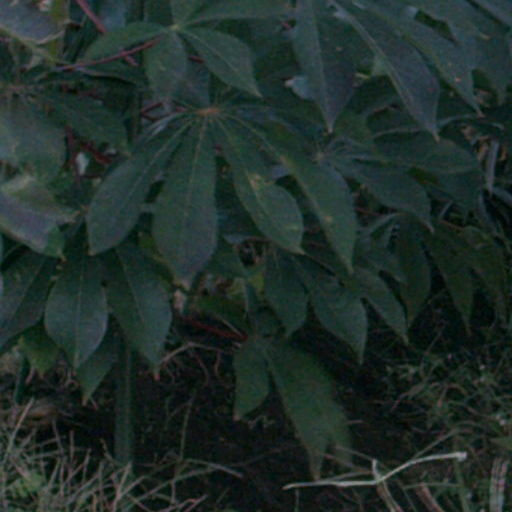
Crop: cassava